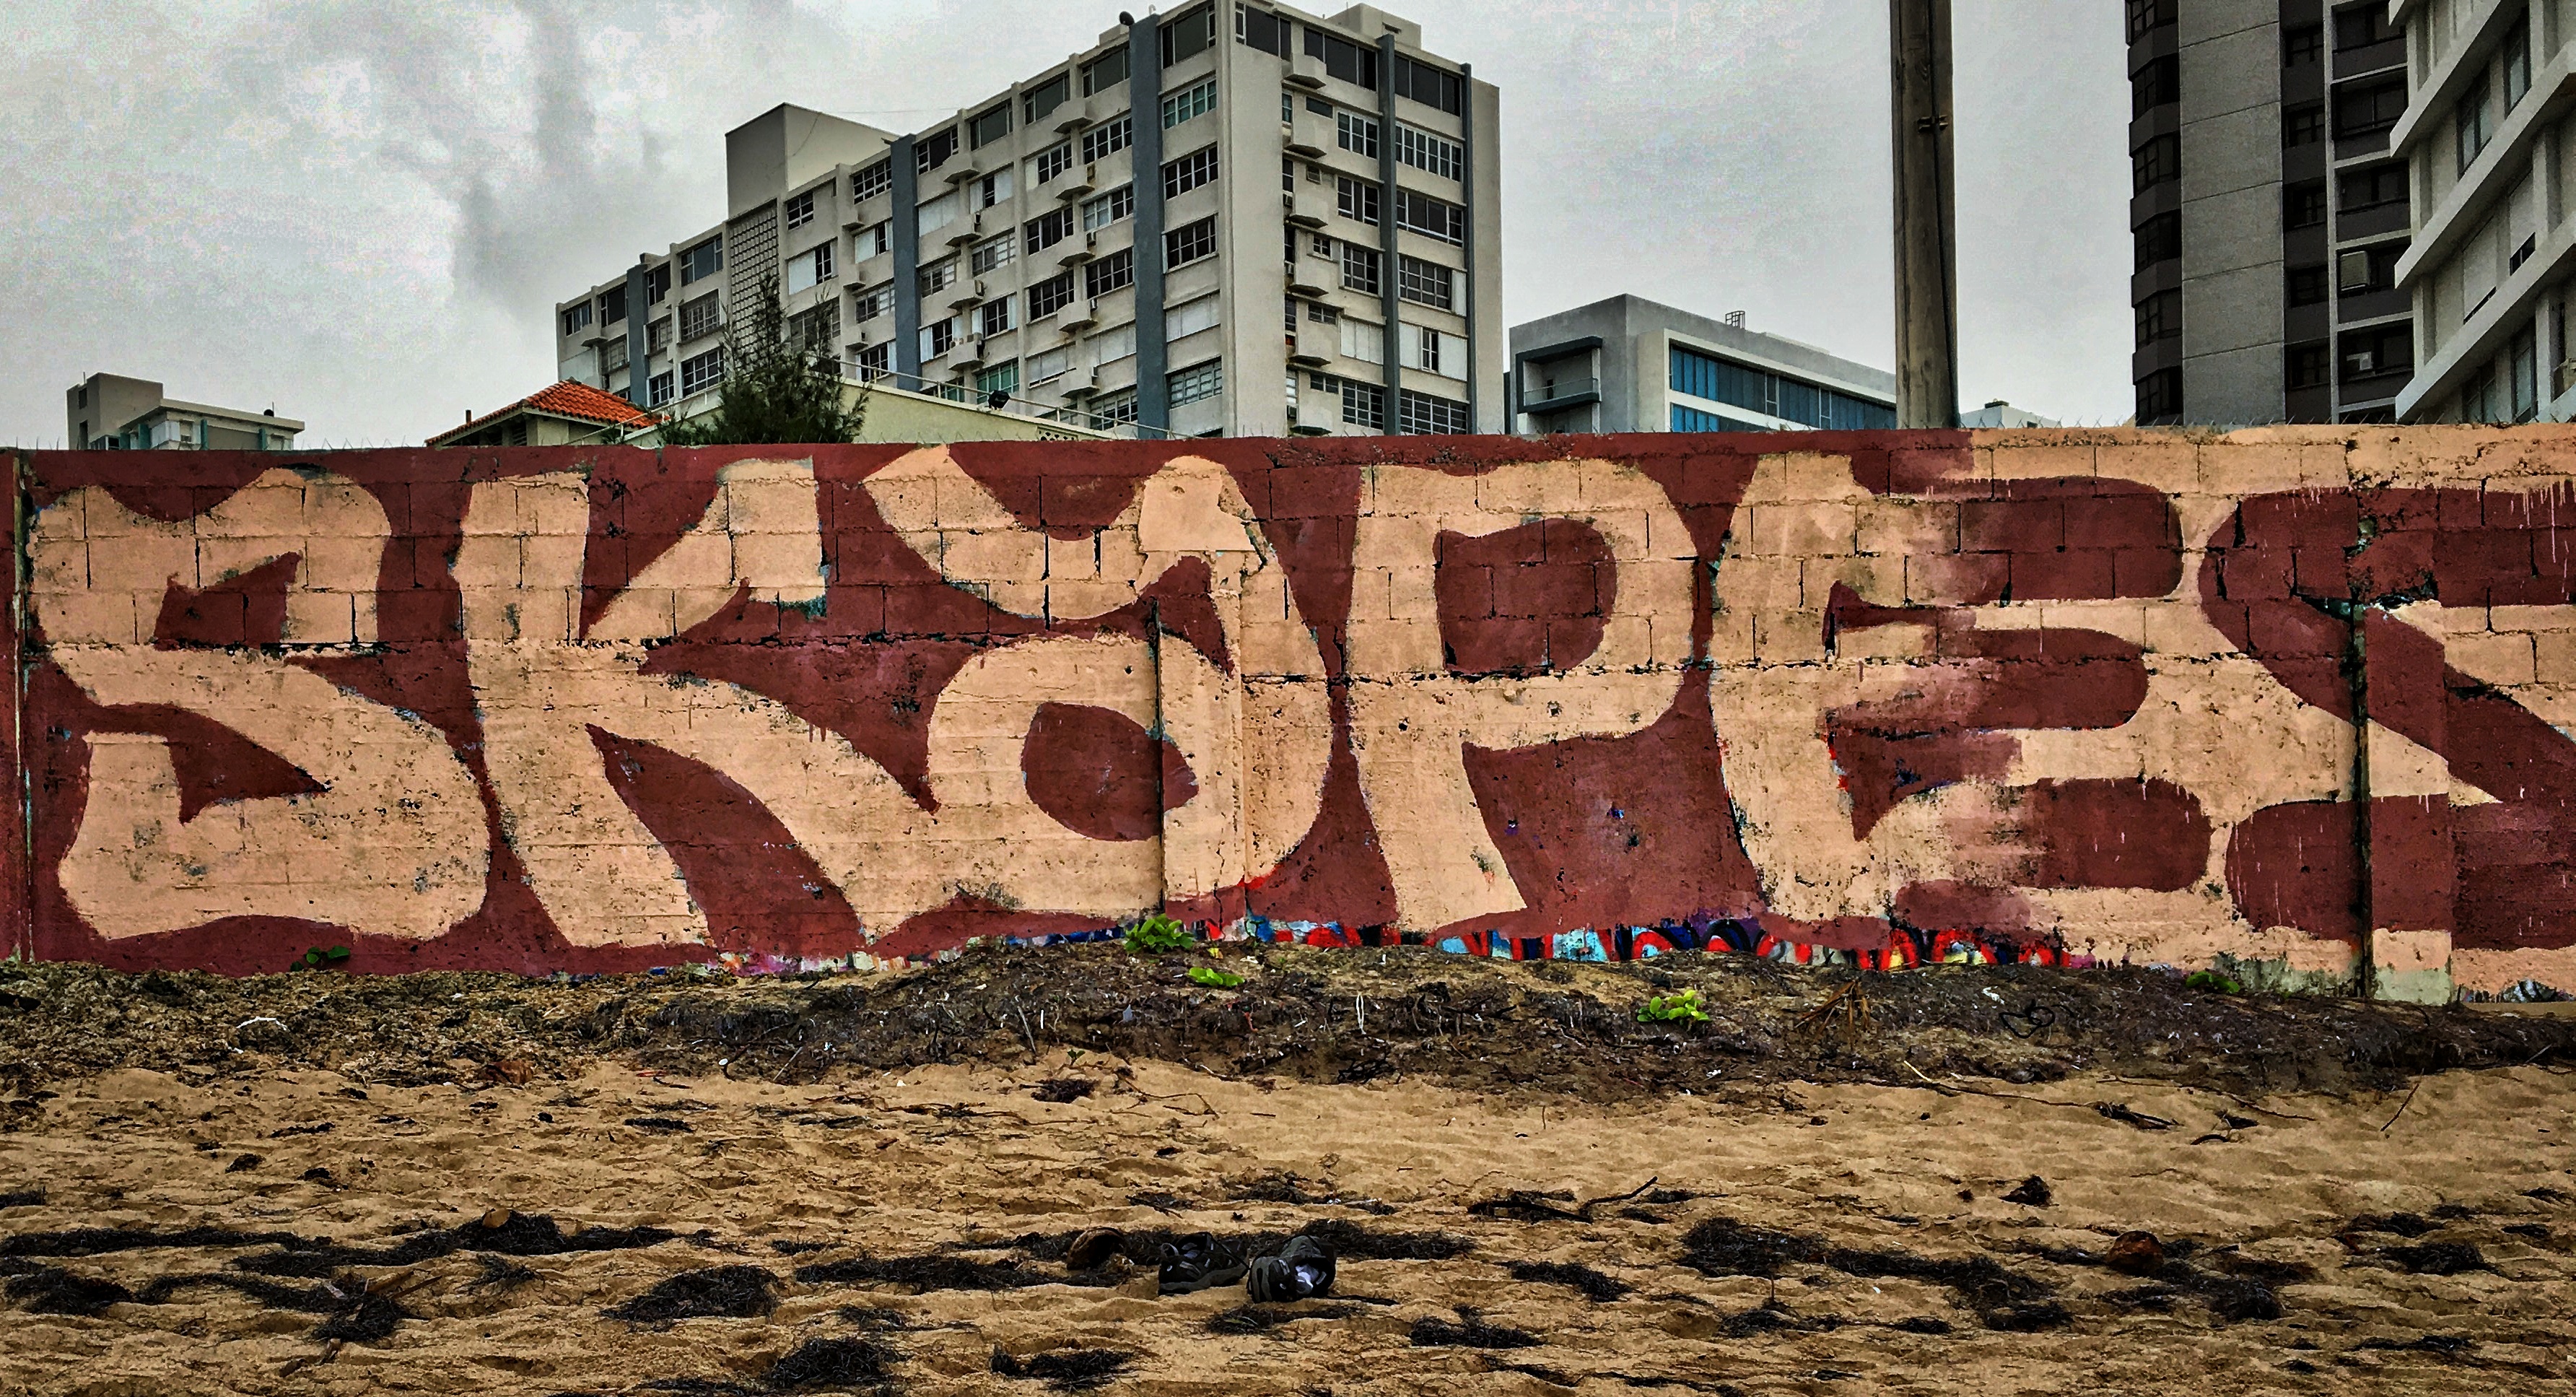
wall, color, brick, graffiti, art, mural, urban area, ancient history